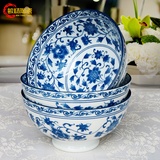
Label: trash